Mary Hagen

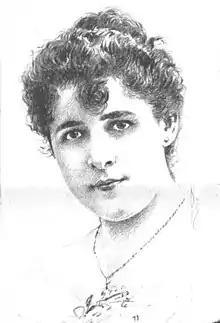

Mary Hagen (real name Marie Anna Wilhelmine Schön; 27 May 1876 – 12 November 1944) was a German operatic soprano and actress.